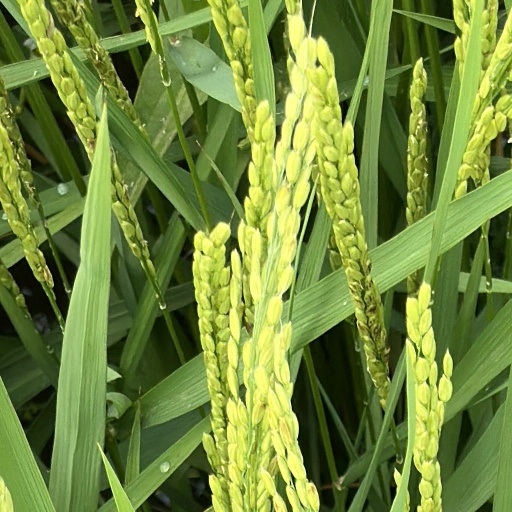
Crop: rice